La Virgen Cabeza

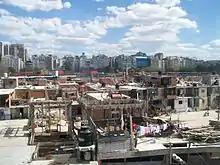
The plot takes place in a slum in Buenos Aires.

Qüity is a journalist in search of a good story that will allow her to win a grant to resume her studies in literature. She soon decides to use, as the subject of her article, the slum called El Poso and its peculiar leader, a travesti known as "Hermana Cleopatra", who used to work as a prostitute and was now revered as a saint by the members of the community. According to the story, one night when Cleopatra was the victim of a beating and gang rape in a police station, she heard the voice of the Virgin Mary, who then cleaned her clothes, healed her wounds, and left her a cup of tea with some "medias lunas" (croissants). Upon seeing what had happened, her attackers repented and began to praise the miracle, which launched her rise as the spiritual guide of the neighborhood. The inhabitants soon built an image of the Virgin out of plaster in order to worship her. This statue came to be known as the "Virgen Cabeza". The term "cabeza" here is a reference to the inhabitants of the "villa miseria" or the slum. It is a pejorative term used to refer to the lower classes. In Rioplatense Spanish, the term is a throwback to the expression "cabecita negra", which appeared in Buenos Aires in the 1940s when people began to migrate from rural areas to the capital city as a result of industrialization. The expression was used—and is still used today—by wealthy people to refer in a pejorative manner to those migrants, most of whom were of indigenous descent and, by extension, to all non-white people and the working class.